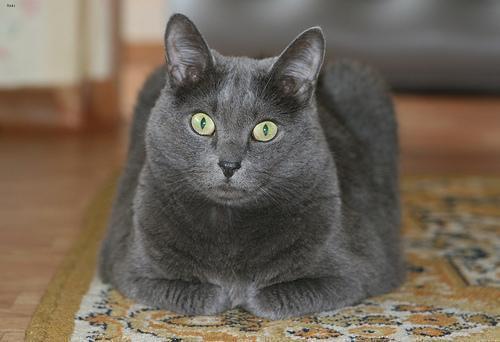
Russian Blue